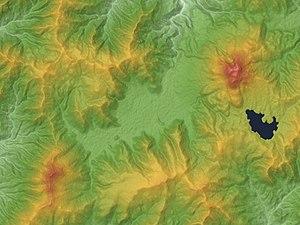
Le Hiuchigatake est un stratovolcan situé dans le district de Minamiaizu à Hinoemata, au Japon. Son sommet culminant à 2 356 mètres d'altitude le désigne comme la plus haute montagne de la région du Tōhoku. Conquis à la fin du XIXᵉ siècle par un jeune homme de 19 ans, il appartient au parc national d'Oze et est inscrit sur la liste des 100 montagnes célèbres du Japon.